Curtis Paper Mill Workers' Houses

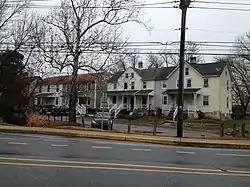

Curtis Paper Mill Workers' Houses is set of historic include single and two multi-family dwellings located at Newark in New Castle County, Delaware. They were built about 1888, and include two rectangular story frame structures which served as multi-family worker's dwellings, and one story, single family house which was used as the superintendents house. One building contains four family units, while the next building to the north houses two family units. They were built to house workers at the Curtis Paper Mill.